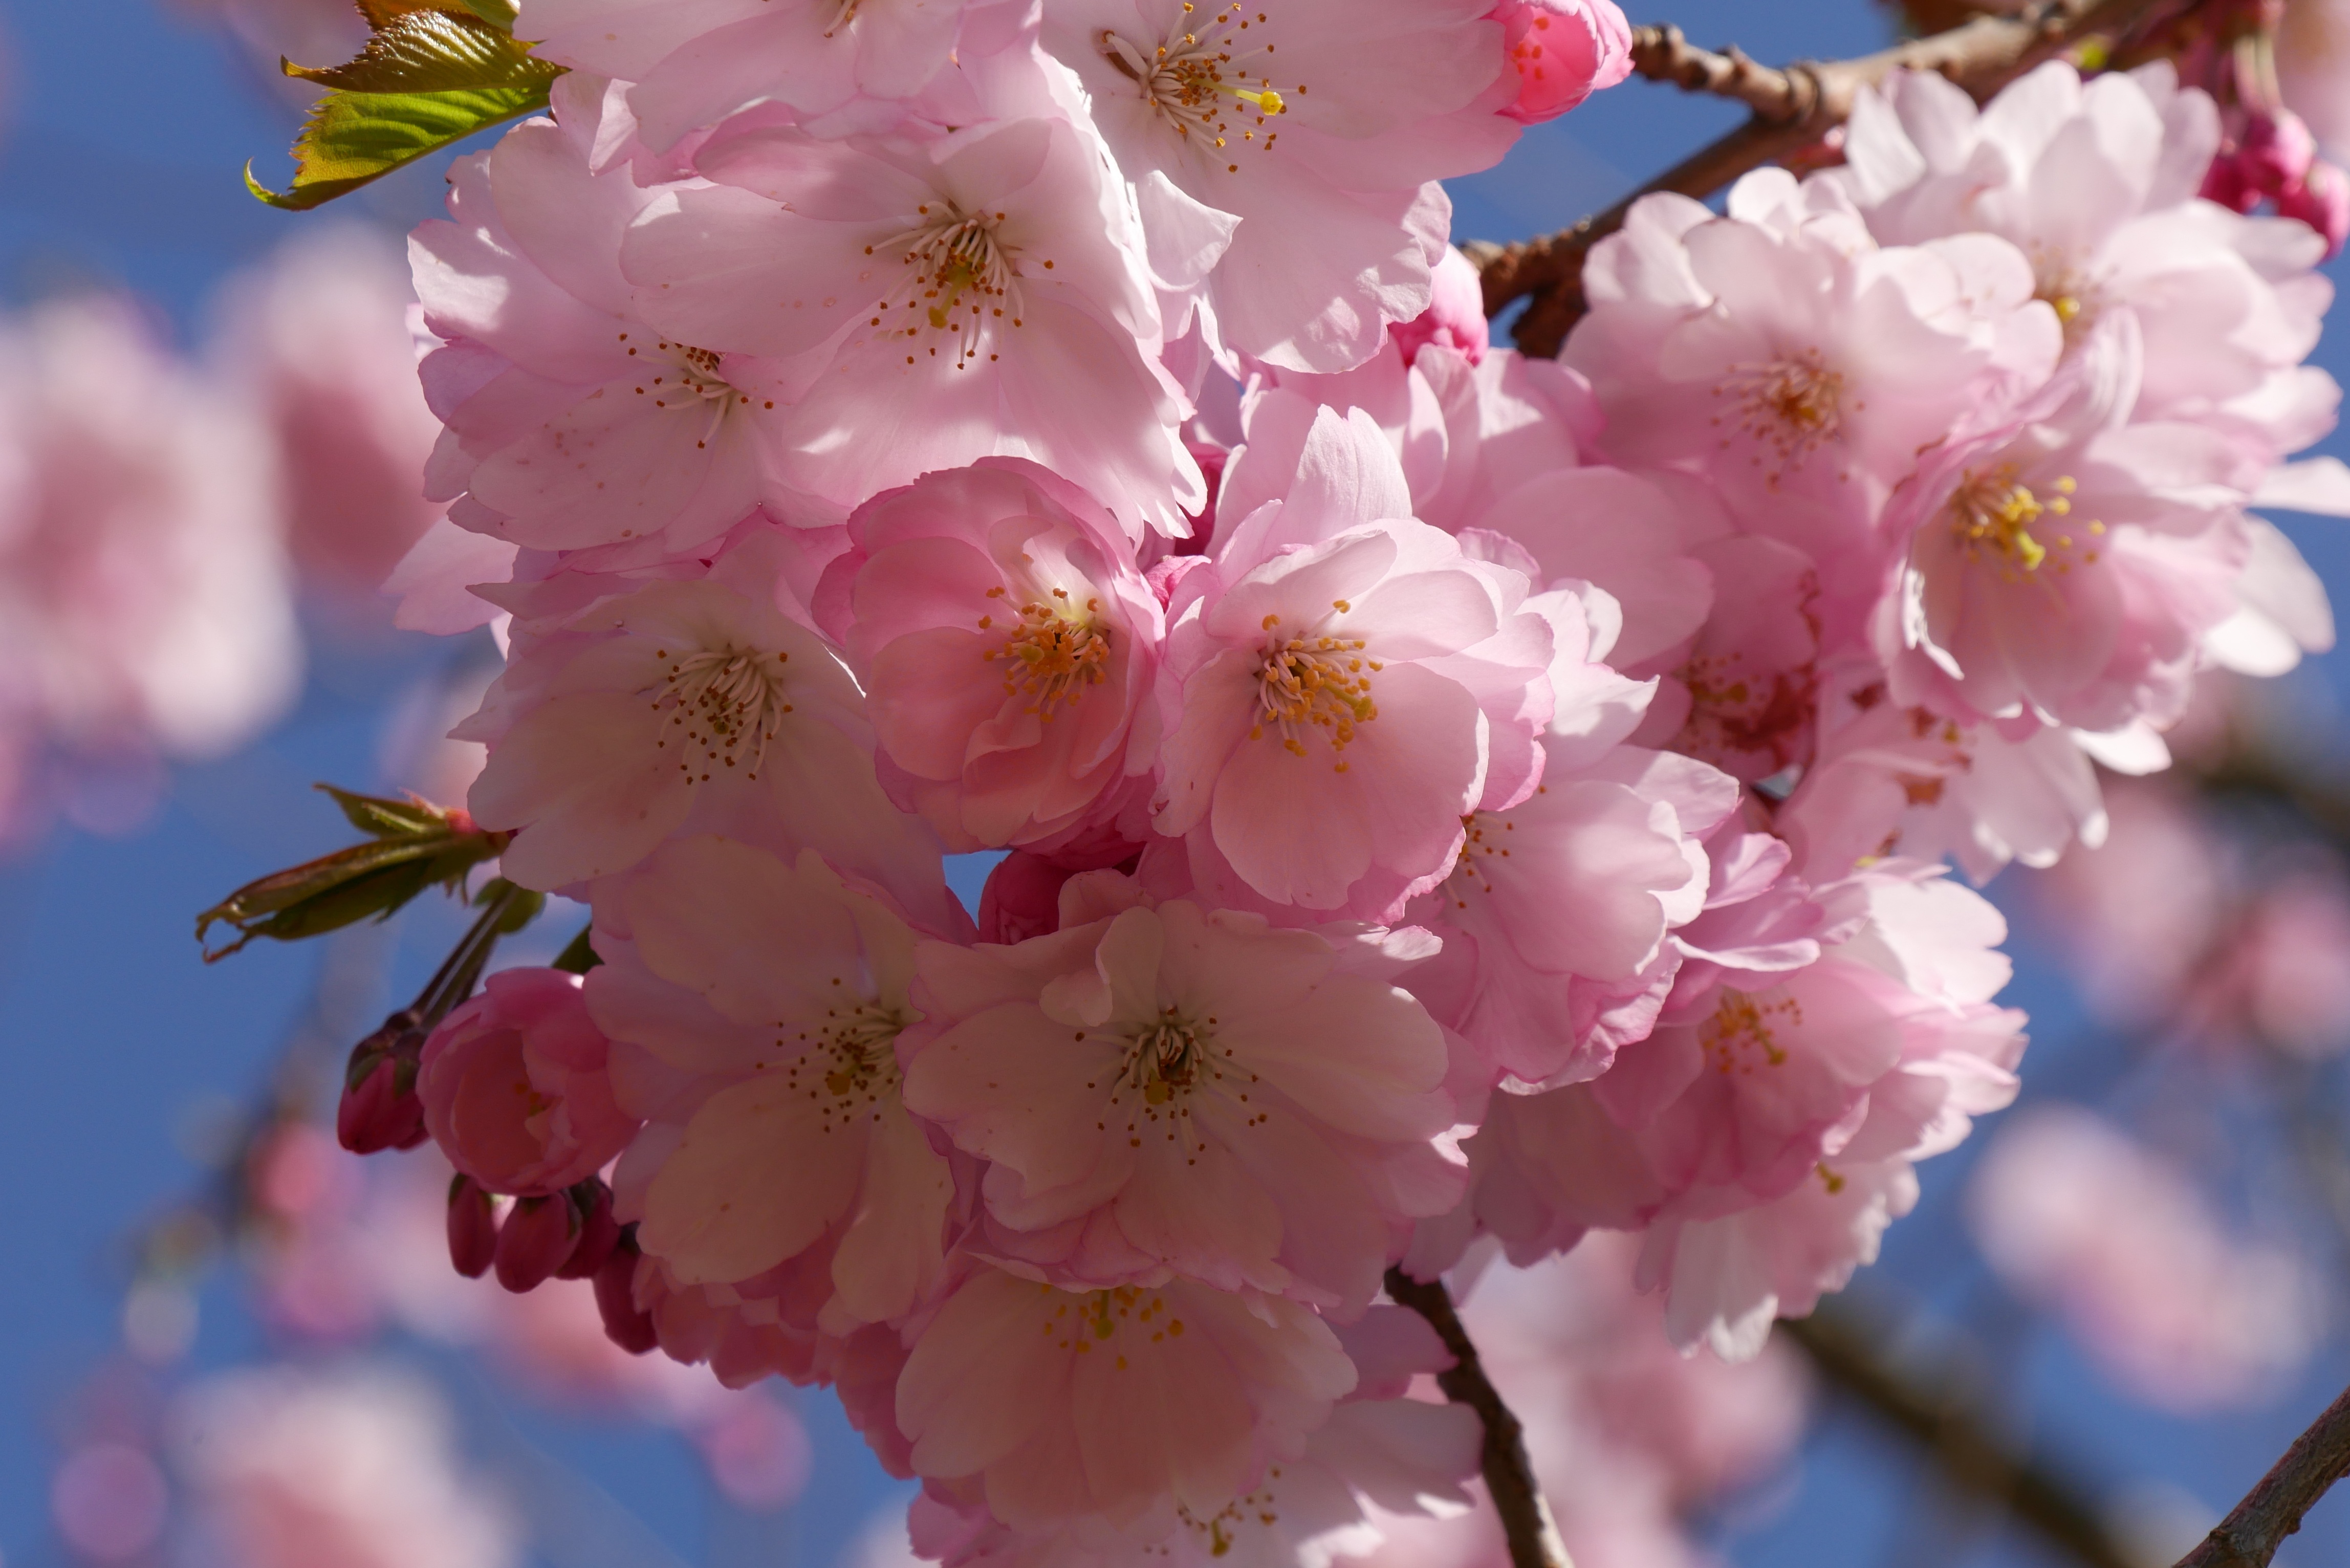
tree, nature, branch, blossom, plant, fruit, flower, petal, bloom, food, spring, produce, pink, cherry blossom, flowers, fruit tree, japanese cherry trees, cherry, nectar, macro photography, spring awakening, harbinger of spring, flowering plant, rose family, ornamental cherry, land plant